Vito Scotti

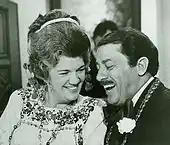
Scotti with Carmen Zapata (left) in Love, American Style in 1973

The actor appeared in many films, including a prominent role as the "Italian Train Engineer" in "Von Ryan's Express" who leads the escaped prisoners to Switzerland, as Nazorine in "The Godfather" (1972), as Vittorio in "Chu Chu and the Philly Flash" (1981), and most notably as the scene-stealing cook in "How Sweet It Is!" (1968). In the pivotal scene, Scotti grabs a flustered Debbie Reynolds and plants a kiss on her midriff.